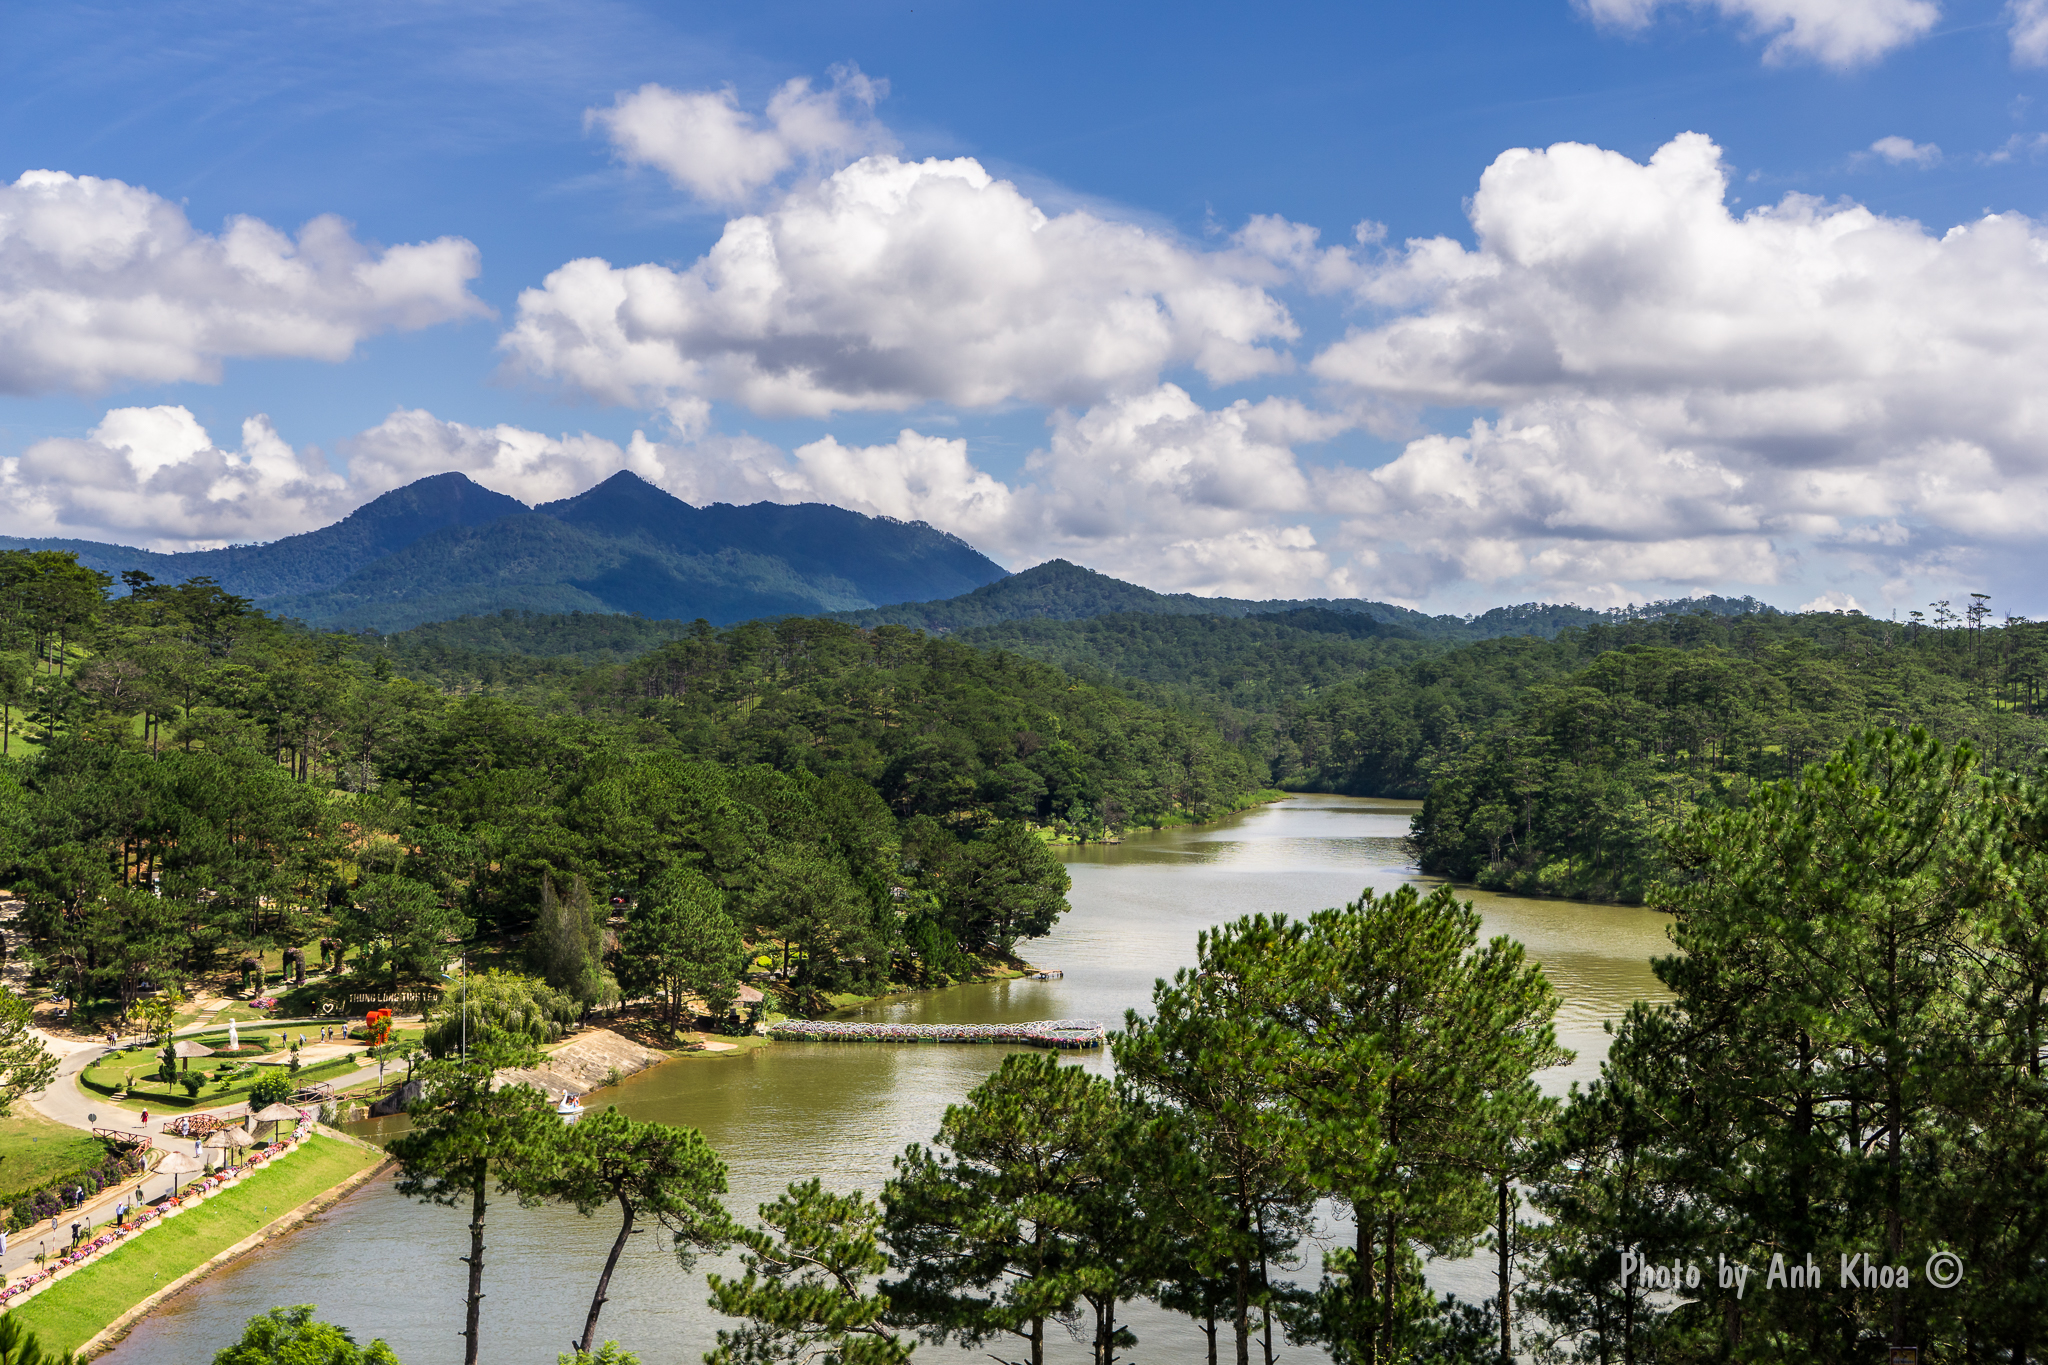
user: text: Bầu trời trong ảnh có màu gì?
assistant: text: Màu xanh lam

user: text: Địa điểm du lịch trong ảnh có tên là gì?
assistant: text: Thung lũng Tình Yêu

user: text: Với tên gọi "Thung lũng Tình Yêu", địa điểm này thường được các cặp đôi lựa chọn cho hoạt động gì?
assistant: text: Hẹn hò, chụp ảnh cưới, hoặc kỷ niệm tình yêu.

user: text: Hồ nước chính trong Thung lũng Tình Yêu có tên gì, và cấu trúc nổi bật nào được trang trí bằng hoa trên mặt hồ, cũng như loại cây đặc trưng bao quanh hồ là gì?
assistant: text: Hồ Đa Thiện; một cây cầu phao (hoặc lối đi nổi) trang trí hoa; cây thông.